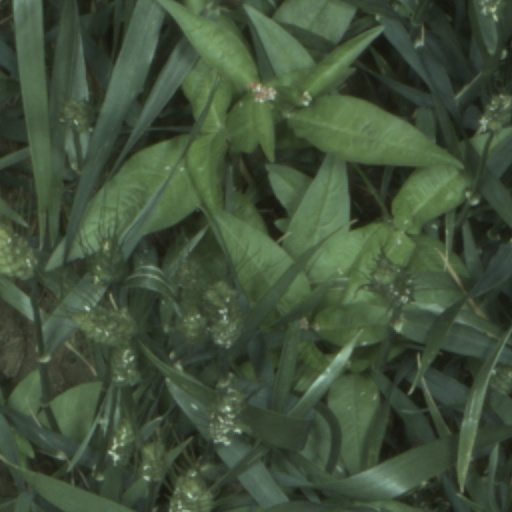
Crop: wheat